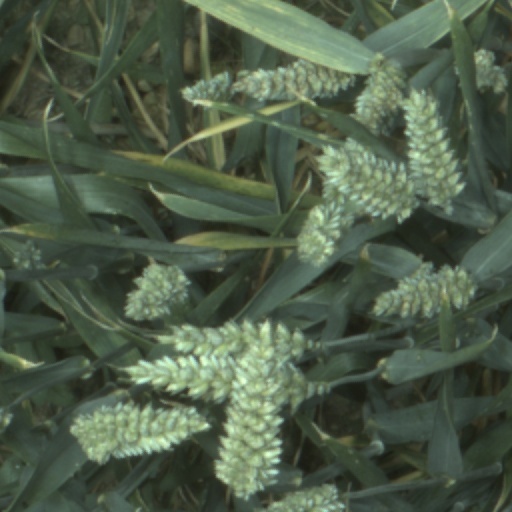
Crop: wheat